Answer in natural language. How many Paintings are visible in the scene? Choose between the following options: 4, 5, 1, 3 or 2
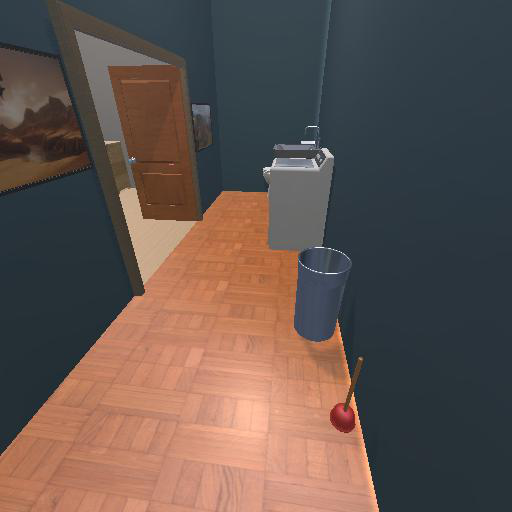
<answer>2</answer>